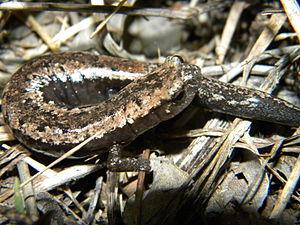
Bolitoglossa yucatana est une espèce d'urodèles de la famille des Plethodontidae.